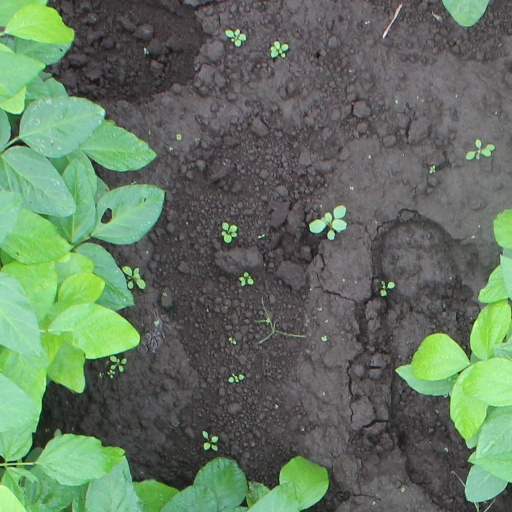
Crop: soybean